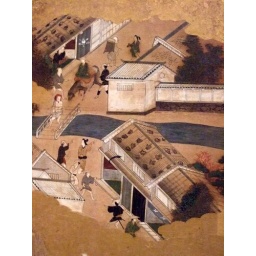
Scenes in an Around Kyoto Edo Period Japan 17th century CE eight fold paper screen 7